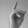
ASL letter: D